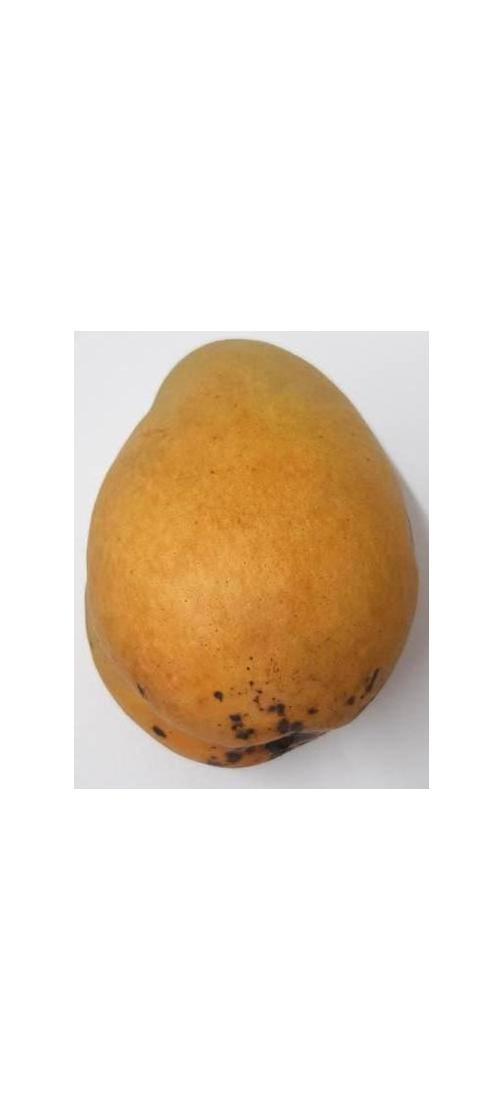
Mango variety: Bari-11